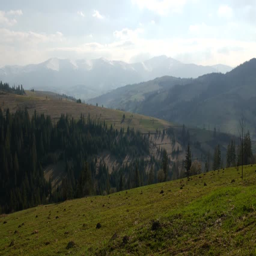
warm spring day in the mountains .